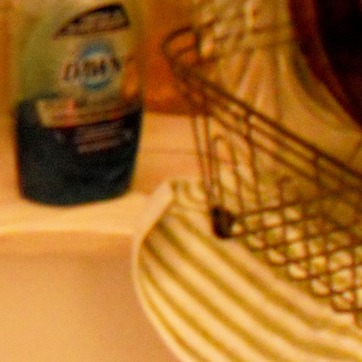
Material: fabric